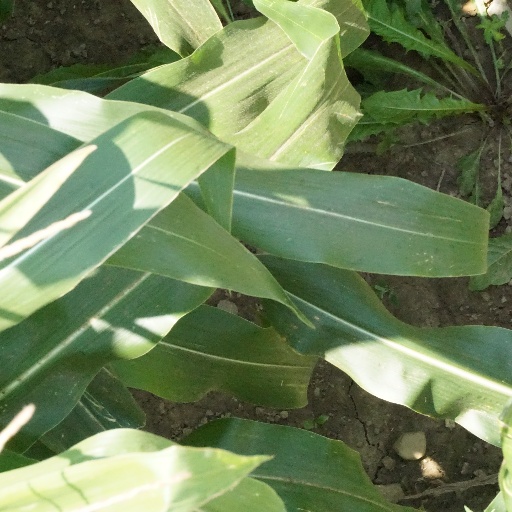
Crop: maize; corn